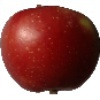
Label: Apple Braeburn 1